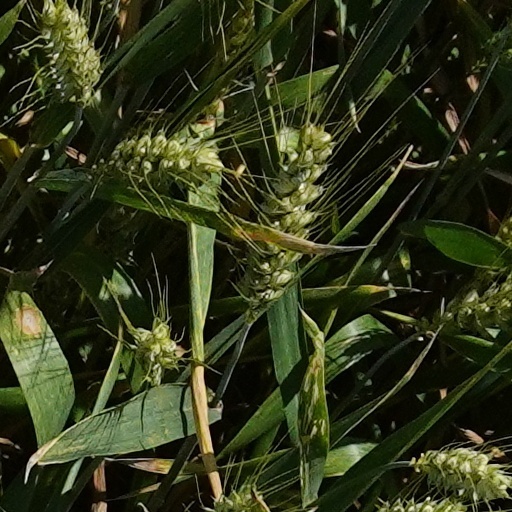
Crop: wheat